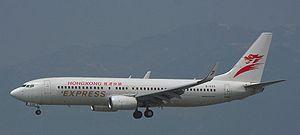
Boeing 737-808 ""B-KXG"" n° 34968 / 2265 de Hong Kong Express"